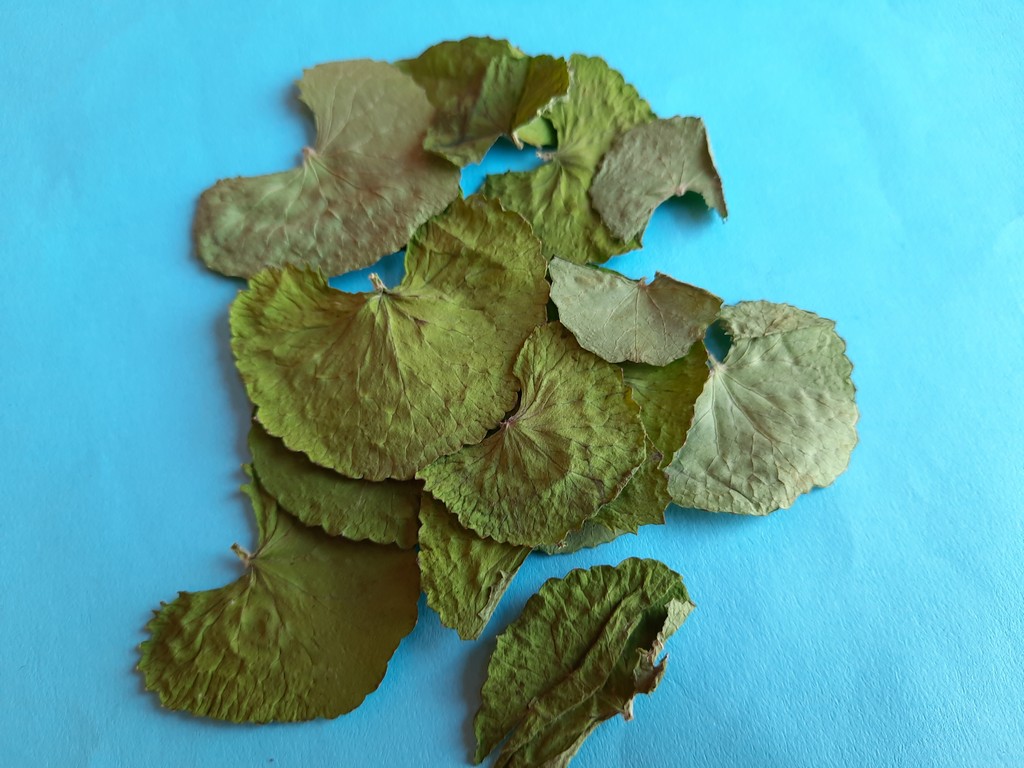
Label: Dried